Torreya Guardians

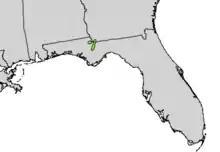
"Torreya taxifolia" range map, 1999

The Florida Torreya ("Torreya taxifolia)" is an endangered tree of the yew family, Taxaceae, found in the Southeastern United States, at the state border region of northern Florida and southwestern Georgia.